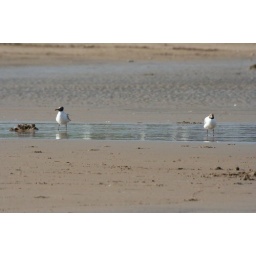
A couple of gulls standing in some water on the sand